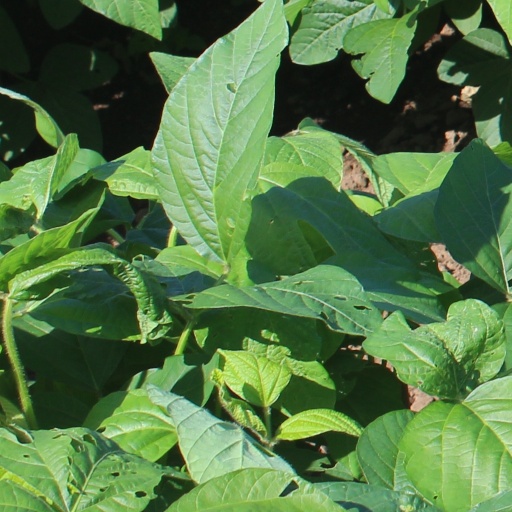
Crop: soybean